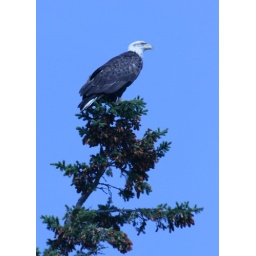
I spotted this Eagle high up in a tree on Desert Island in Maine.